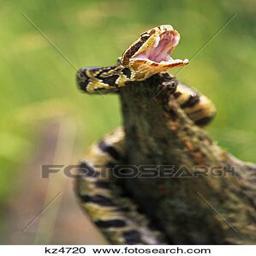
Animal: snakes